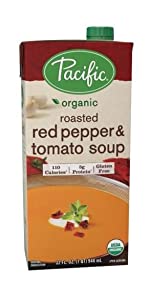
Waste category: cardboard